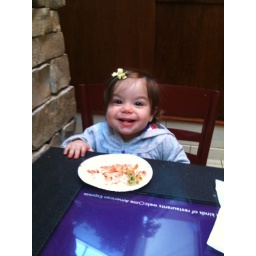
Sitting at the mall in a big girl chair